Roberto Orci

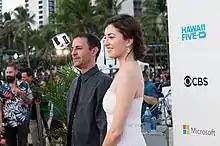
Roberto Orci and Adele Heather Taylor attend a CBS Sunset on the Beach event to celebrate "Hawaii Five-0", in Honolulu, Hawaii.

Orci's first wife was actress Melissa Blake. Blake filed for divorce in July 2016, and the divorce was settled in March 2020. Orci married actress and screenwriter Adele Heather Taylor on June 6, 2020, in a private ceremony. They worked together as screenwriters and producers. Orci filed for divorce in January 2023.